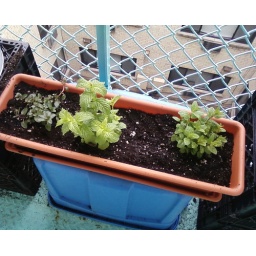
This box has two spearmint plants in it and a chocolate mint plant which smells really awesome.